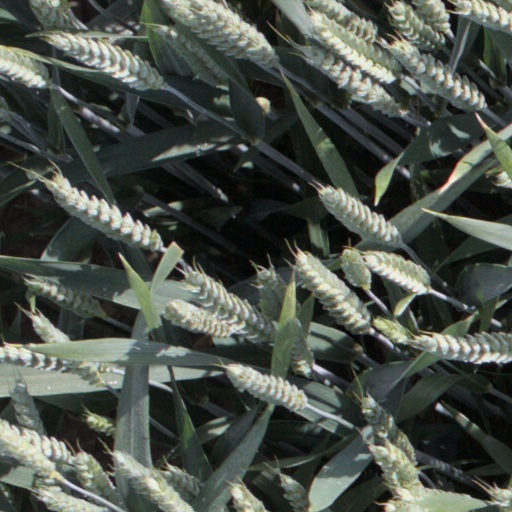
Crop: wheat